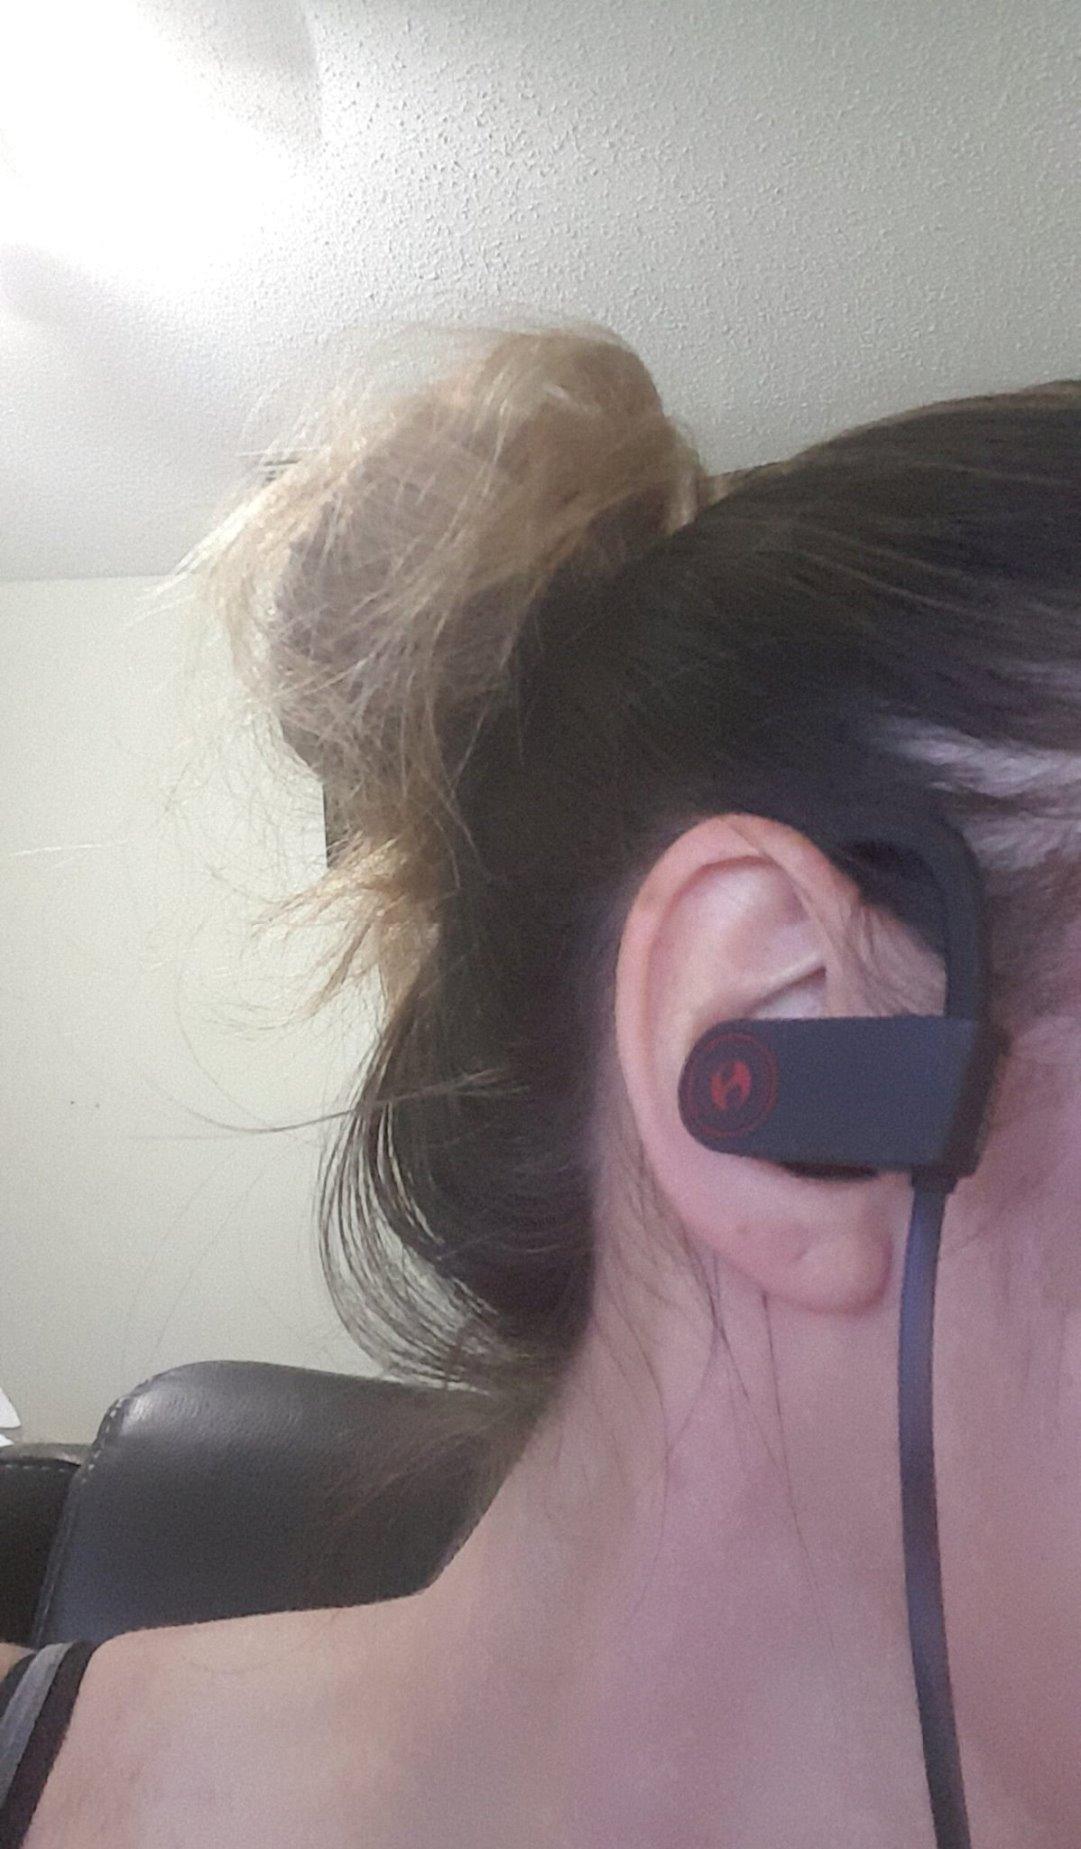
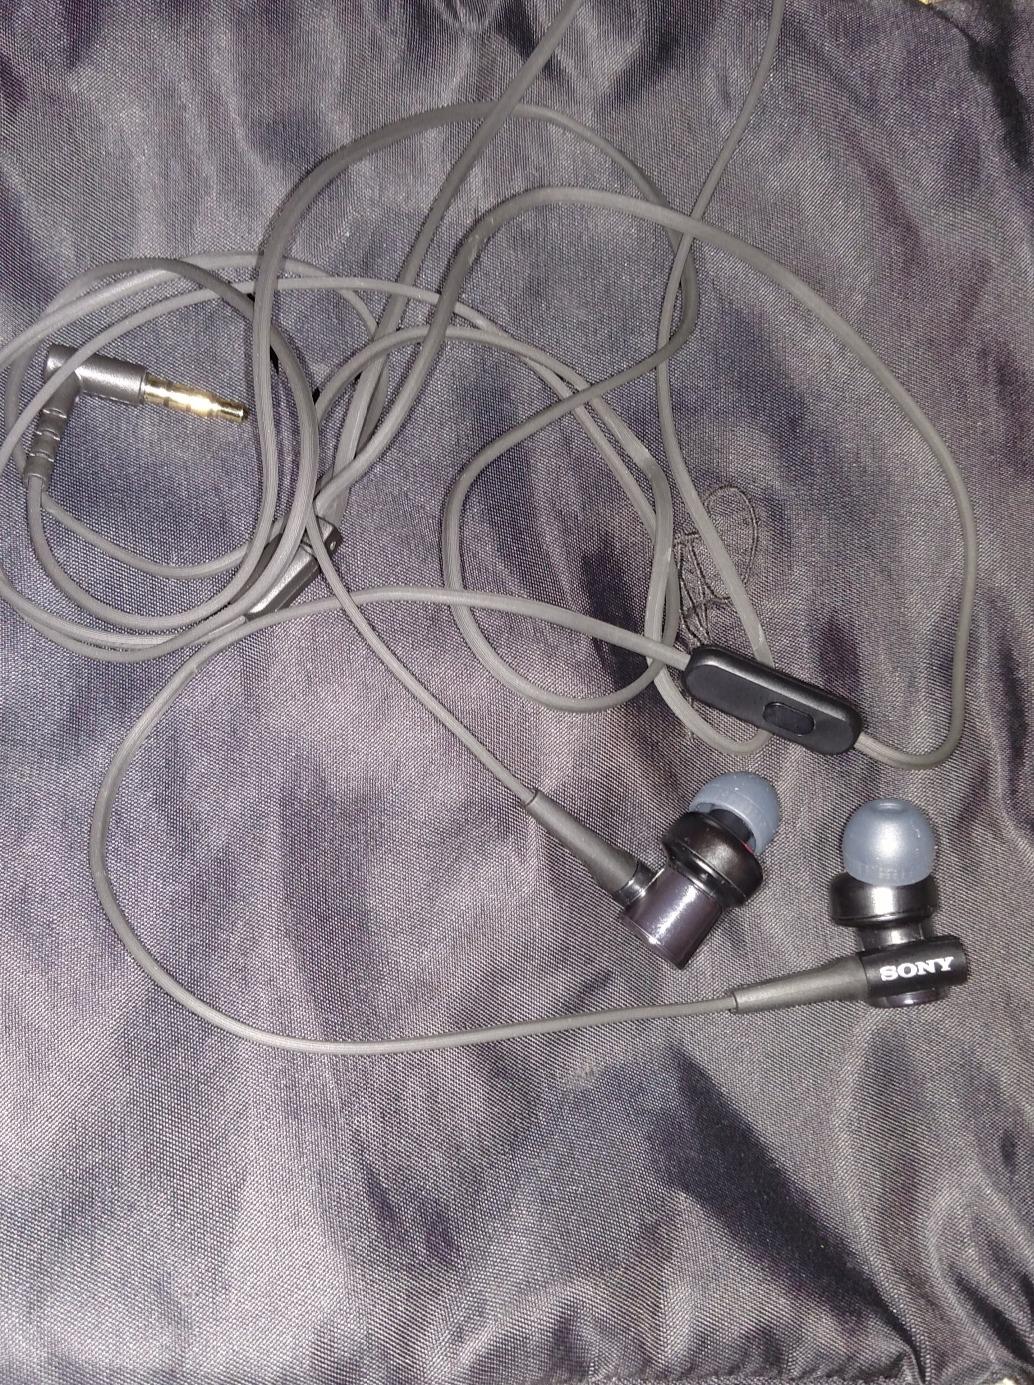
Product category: headphones
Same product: no